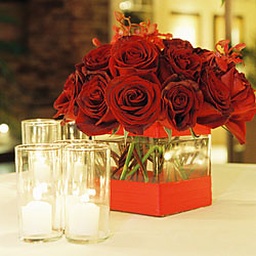
red roses in cube with ribbon wrap cp